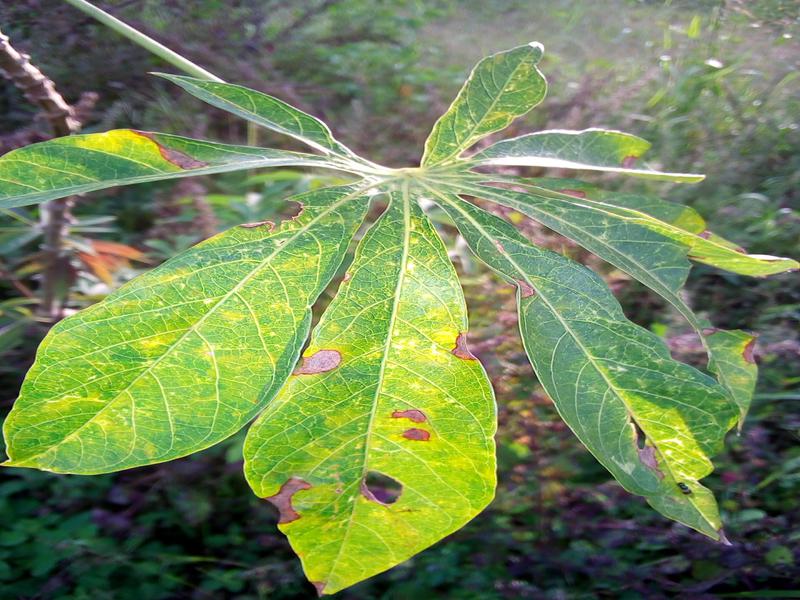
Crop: cassava
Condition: green_mottle